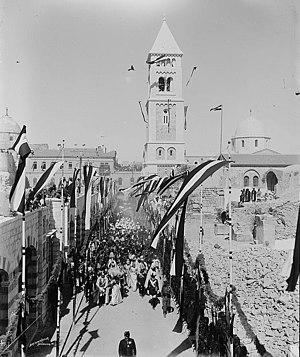
La porte de Jaffa ou porte de l'Ami, ou porte de la Tour de David est un ancien passage dans les fortifications de la Vieille ville de Jérusalem.